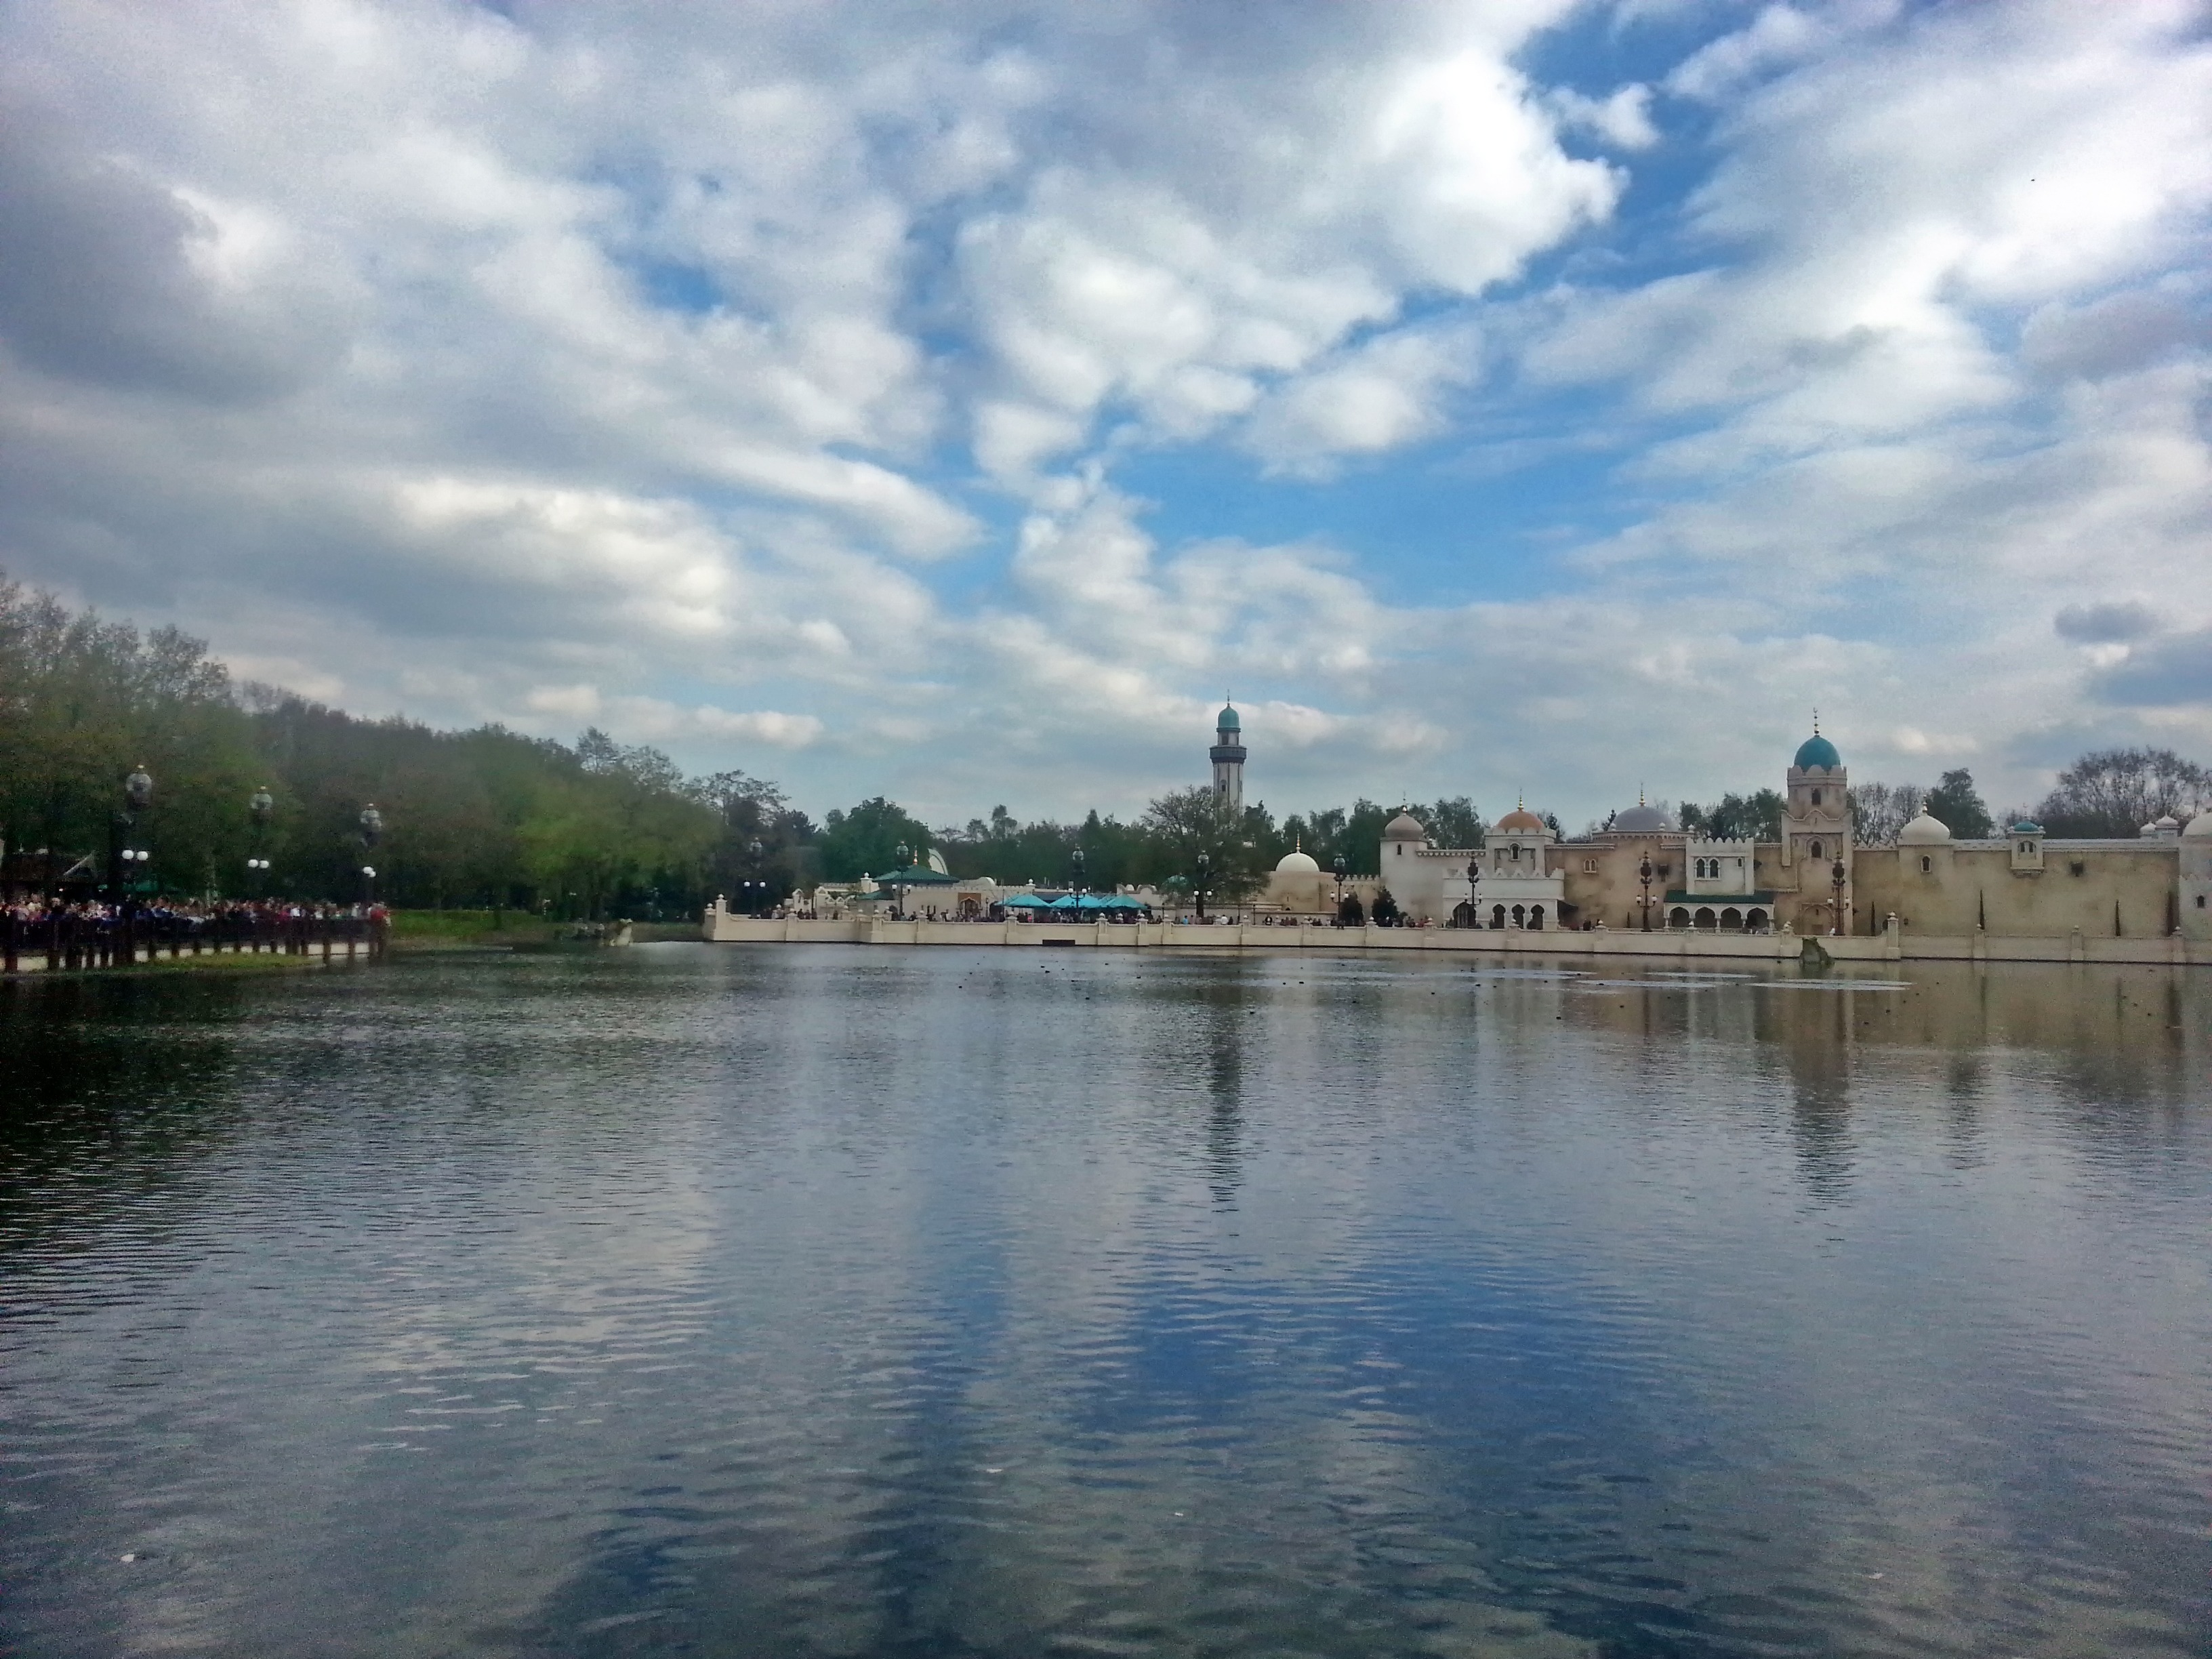
sea, water, nature, cloud, sky, skyline, morning, lake, town, river, cityscape, panorama, summer, dusk, spring, reflection, reservoir, waterway, body of water, outside, netherlands, clouds, buildings, reflections, anderrijk